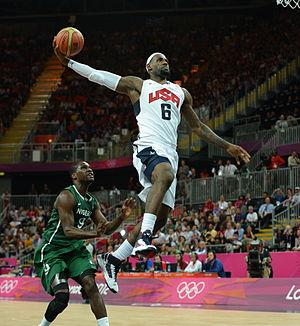
Le tournoi masculin de basket-ball aux Jeux olympiques d'été de 2012 se tient à Londres du 29 juillet au 12 août 2012. Les matchs du premier tour ont tous lieu au sein de la Basketball Arena, tandis que les phases finales se déroulent à la North Greenwich Arena.